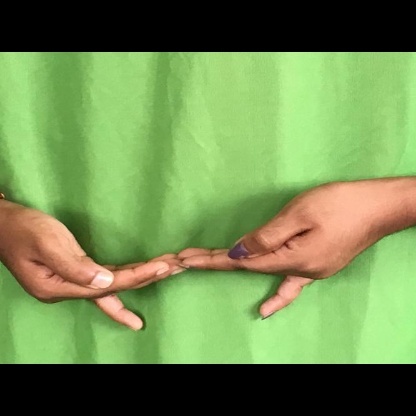
Mudra: Khatva